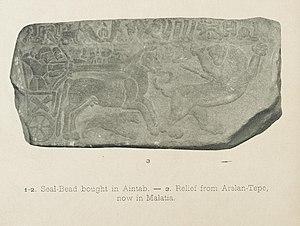
Premier bas-relief connu d'Arslantepe. Il s'agit du chasse aux lions
Arslantepe est un site archéologique situé dans les faubourgs de l'actuelle Malatya, dans le sud-est de la Turquie. À l'âge du fer, il s'agit du centre de l'ancien emplacement de cette même ville, alors nommée Milid.